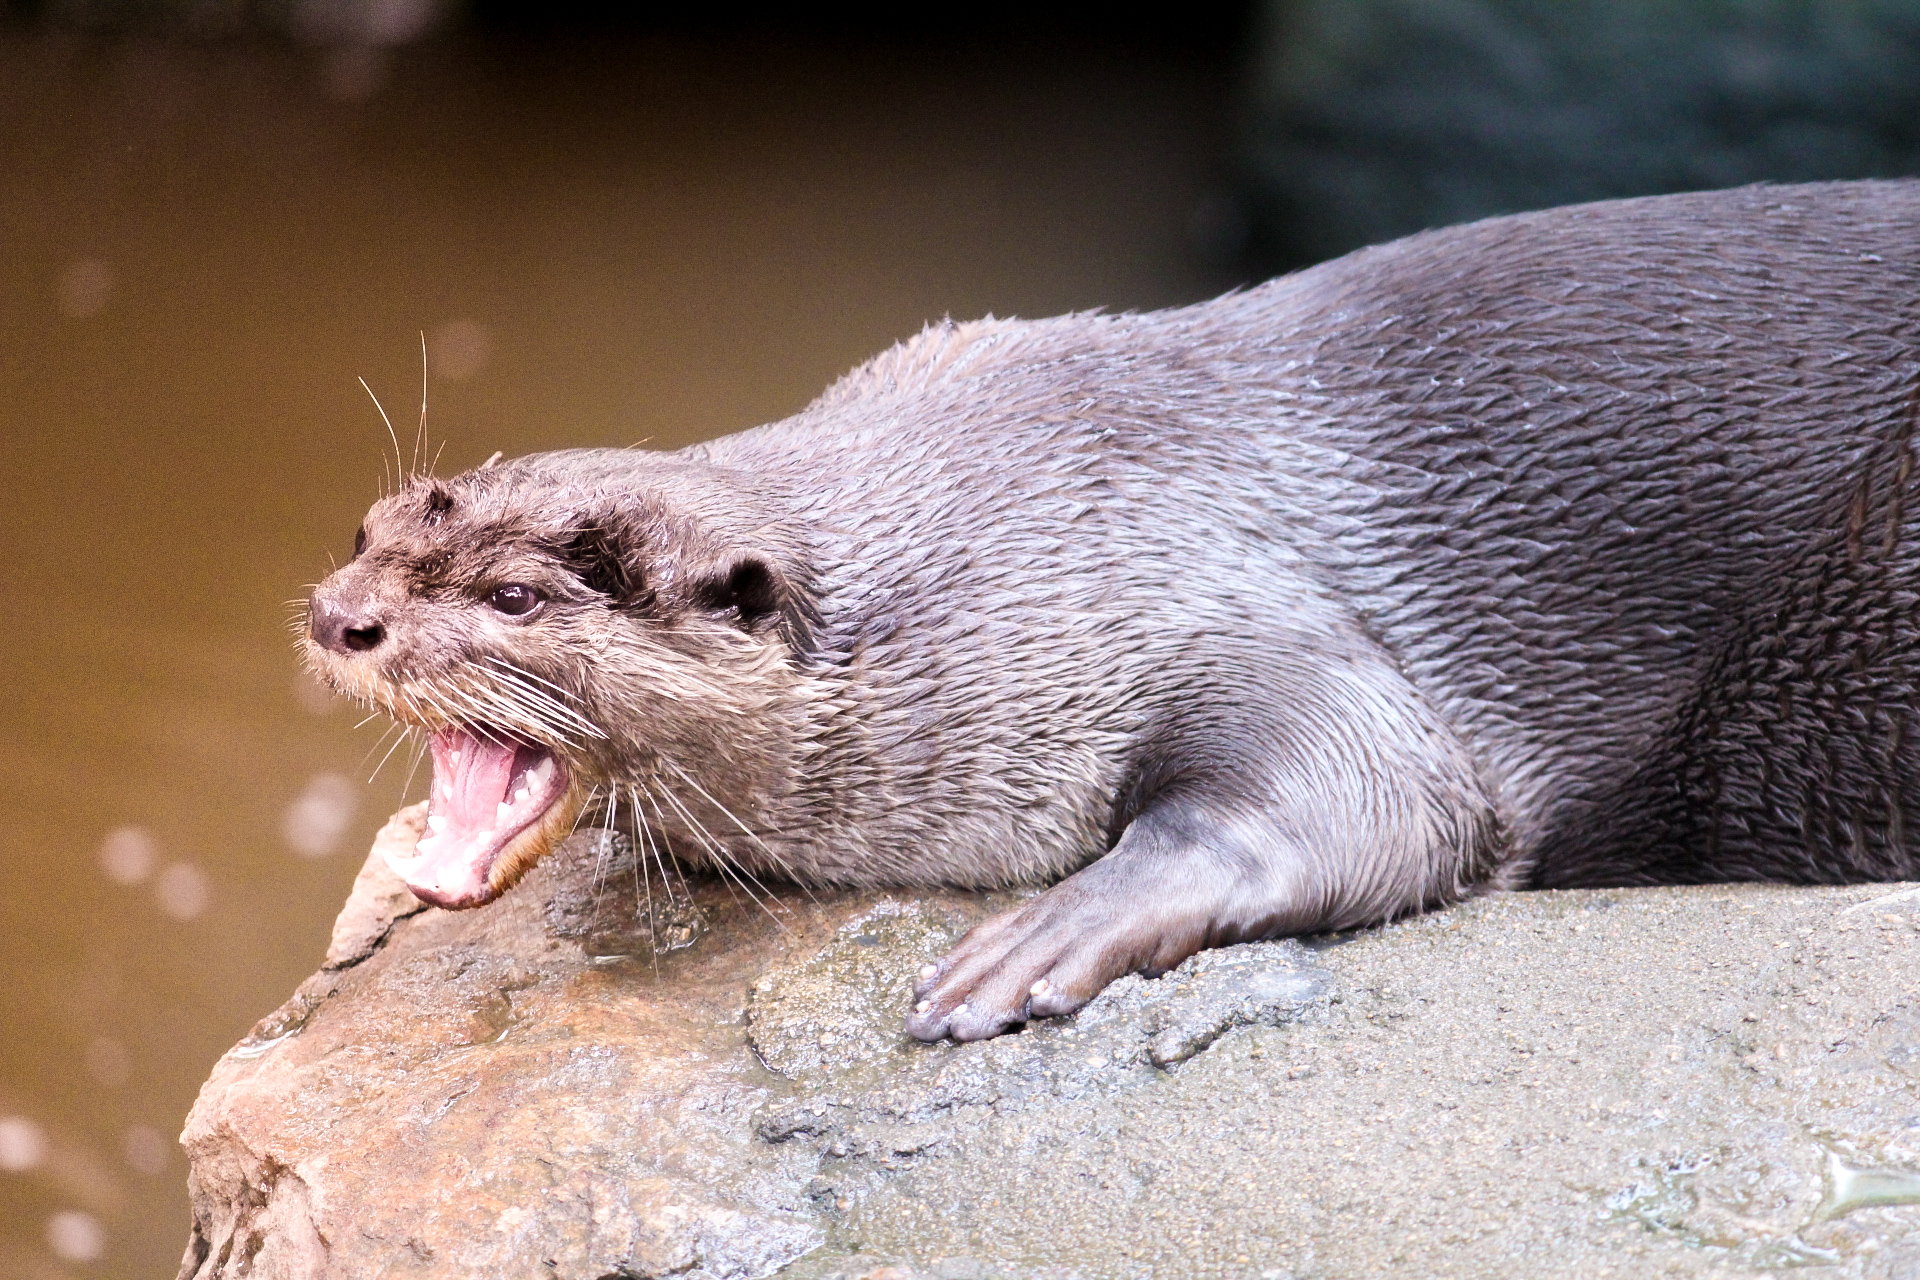
river, otter, mammal, vertebrate, mink, fur seal, North american river otter, california sea lion, giant otter, whiskers, mustelidae, marine mammal, seal, terrestrial animal, snout, claw, adaptation, sea otter, organism, harbor seal, wildlife, carnivore, fur, Bearded Seal